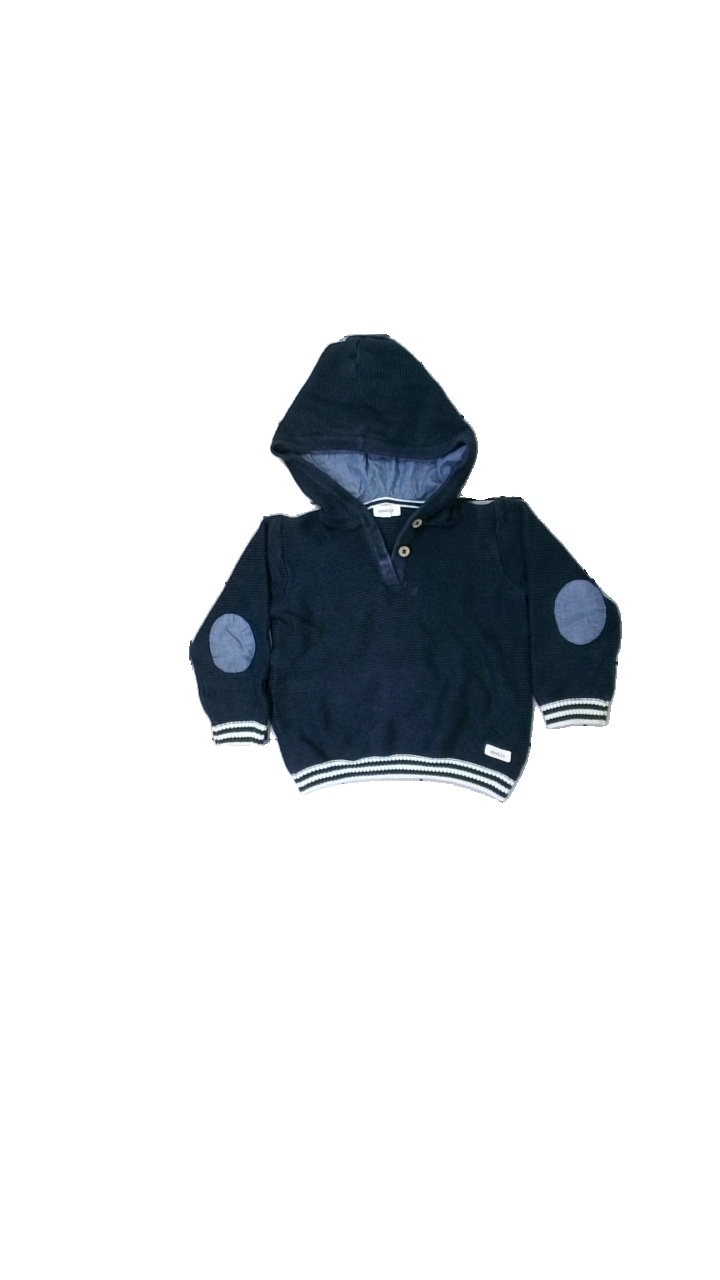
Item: Hoodie (Children)
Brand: Newbie (kappahl)
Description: Blue hoodie with white stripe details for kids, from Newbie by Kappahl, size 98/104. Poor condition.
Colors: Blue, White
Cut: Regular
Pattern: Striped
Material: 100% cott
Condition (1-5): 2
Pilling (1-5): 5
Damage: stains
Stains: Minor
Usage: Recycle
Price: <50